Oblate Sisters of St. Francis de Sales

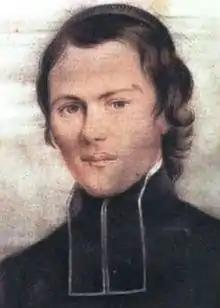
Pere Louis Brisson

In nineteenth century, it was not uncommon to find child labor and unfair labor practices in industrialized France. There were many altercations between workers and government, such as the Paris Commune and the Canut Revolts. Maurice Maignen, one of the founders of the Congregation of the Brothers of St. Vincent de Paul, also found the “Circle of Young Workers", better known as "Catholic Circle of Montparnasse" in 1855. There were very similar Social movements throughout France during this time.